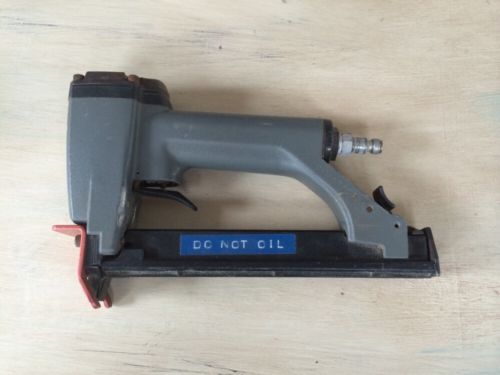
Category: stapler